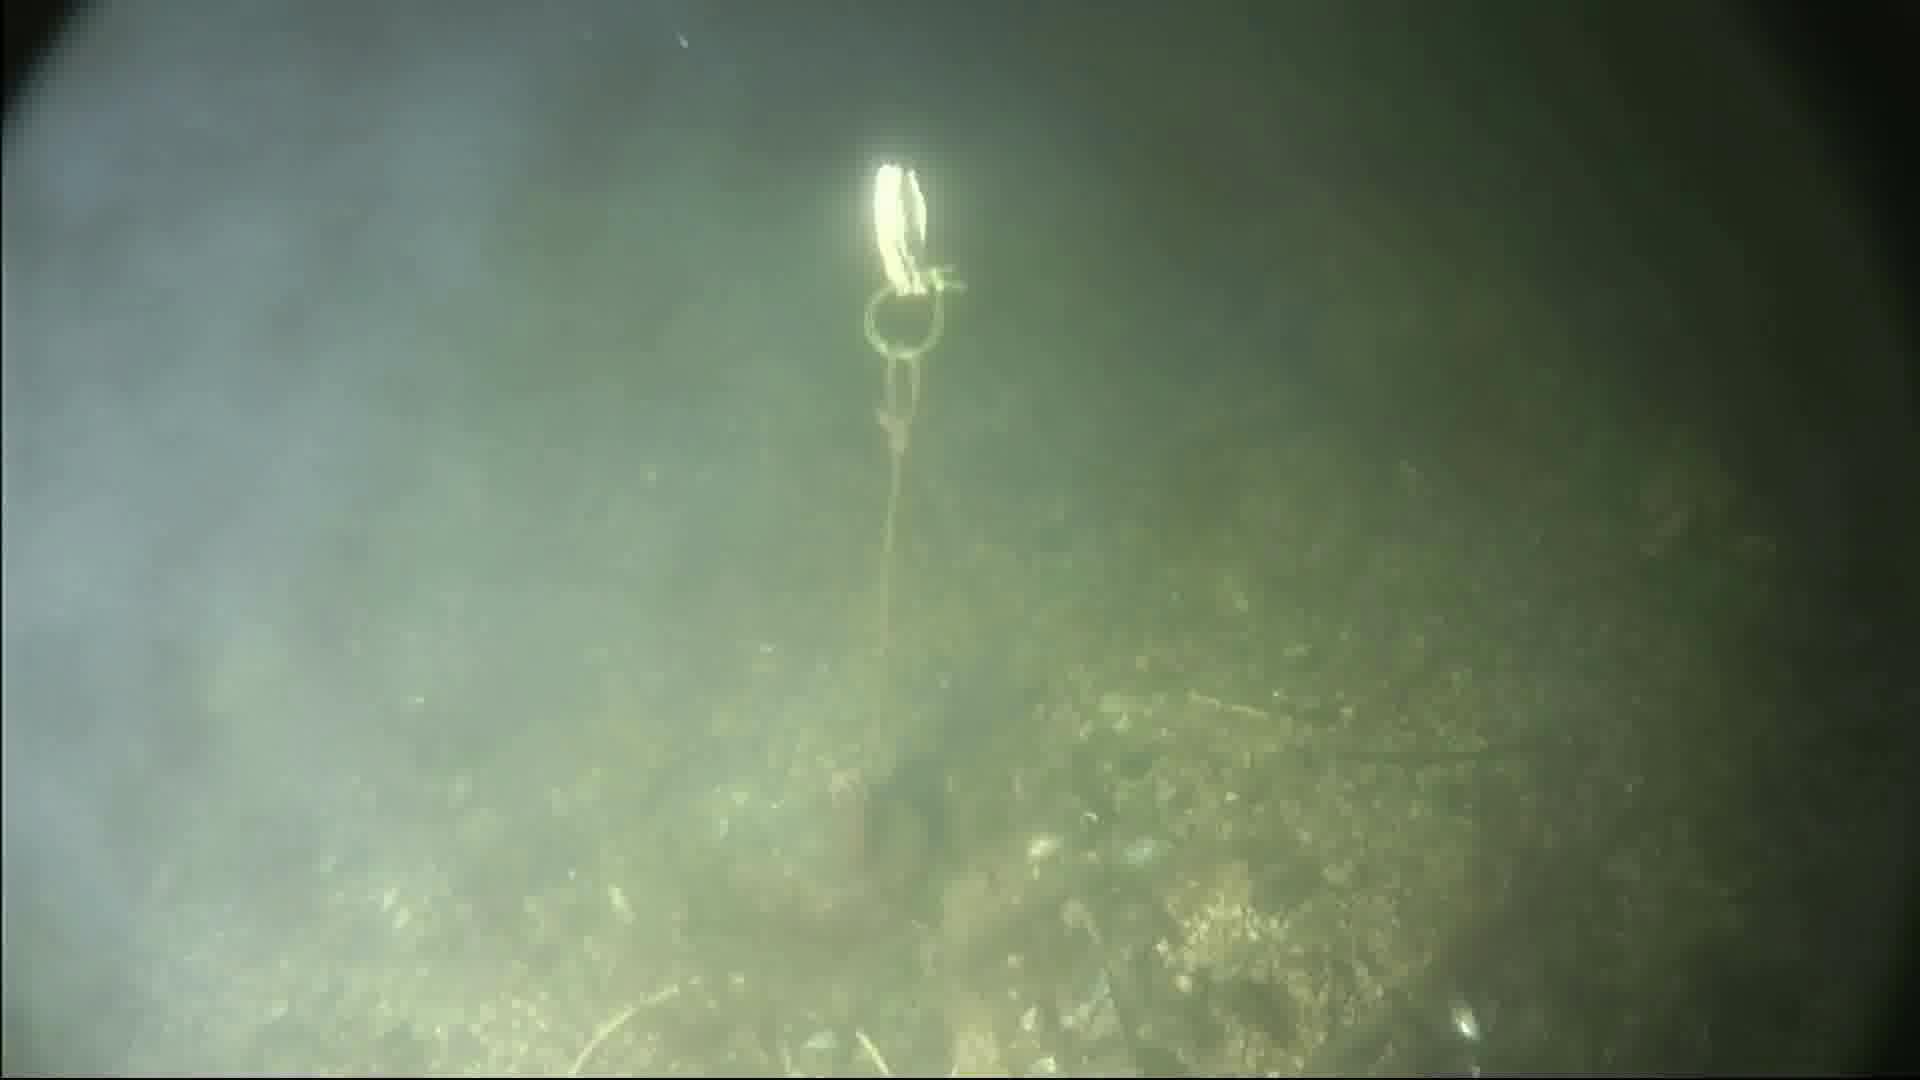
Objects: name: crab